Charles Wakefield, 1st Viscount Wakefield

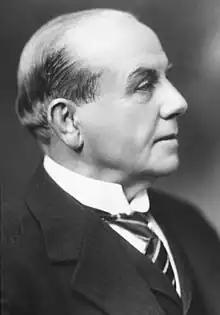

Charles Cheers Wakefield, 1st Viscount Wakefield, (12 December 1859 – 15 January 1941), was an English businessman who founded the Castrol lubricants company, was lord mayor of London and was a significant philanthropist.